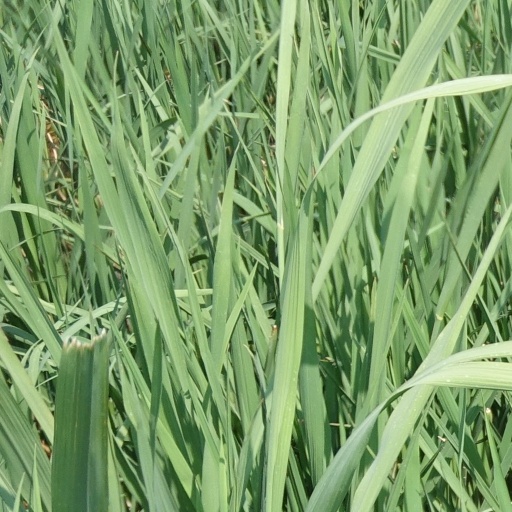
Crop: rice